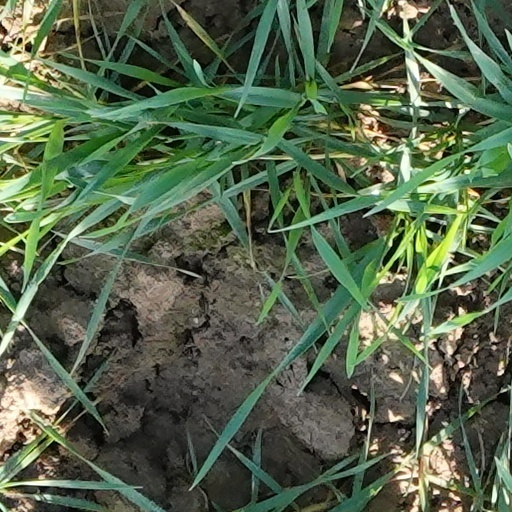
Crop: wheat